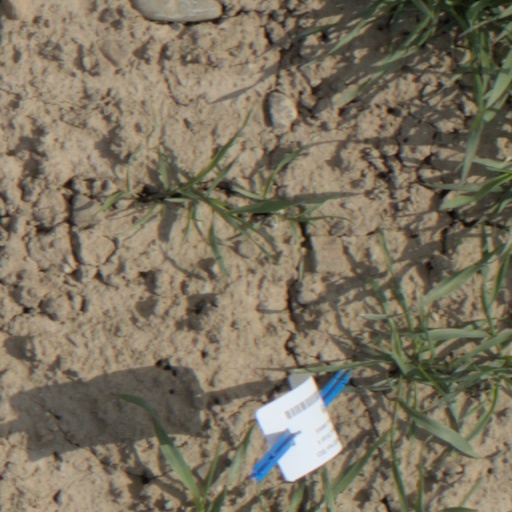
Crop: wheat